List of awards and nominations received by Shia LaBeouf

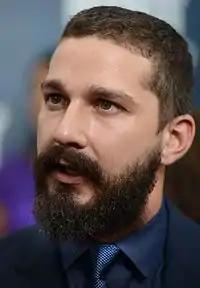

This article is a list of awards and nominations received by Shia LaBeouf. LaBeouf is an American actor, performance artist, and filmmaker.